Honey Bee (2013 film)

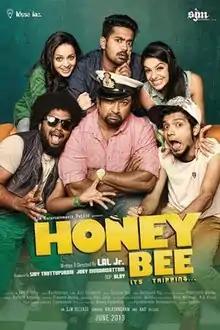
Film poster

Honey Bee (also known as Honey Bee: Its Tripping) is a 2013 Indian Malayalam-language romantic comedy thriller film written and directed by Lal Jr. The film features an ensemble cast including Asif Ali, Bhavana, Lal, Baburaj, Sreenath Bhasi, Archana Kavi, Balu Varghese, Vijay Babu, Suresh Krishna and Assim Jamal in the lead roles.